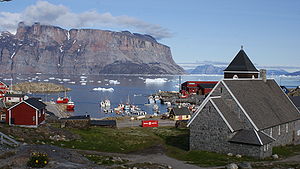
Avannaata Kommune / Byer og bygder
Uummannaq
Avannaata er en ny kommune i Grønland etableret 1. januar 2018 ved delingen af den tidligere Qaasuitsup Kommune, den har et areal på 522 700 km² og omkring 10.600 indbyggere. Rådhuset ligger i Ilulissat. Kommunen omfatter den nordvestligste del af Grønland. Øst for kommunen ligger Grønlands Nationalpark, mod syd ligger Qeqertalik Kommune. Sydøstlig grænser den til Sermersooq Kommune. Inde i kommunen befinder sig det kommunefrie område Pituffik.